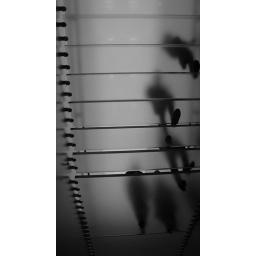
glass stairs in apple store